Dromore, County Down

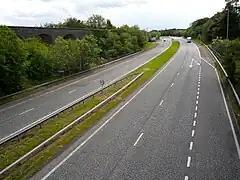
The A1 Dromore by-pass in 2011. The disused railway viaduct can be seen on the left

Dromore is well served by the Translink Goldline Express bus service 238, running between Belfast and Newry. Translink Ulsterbus service 38 links the town with Belfast, Banbridge and Lisburn (bypassed by express services). However the 38 can stop at all urban and rural bus stops, adding roughly an extra thirty minutes to the Belfast bound journey.